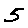
Label: 5